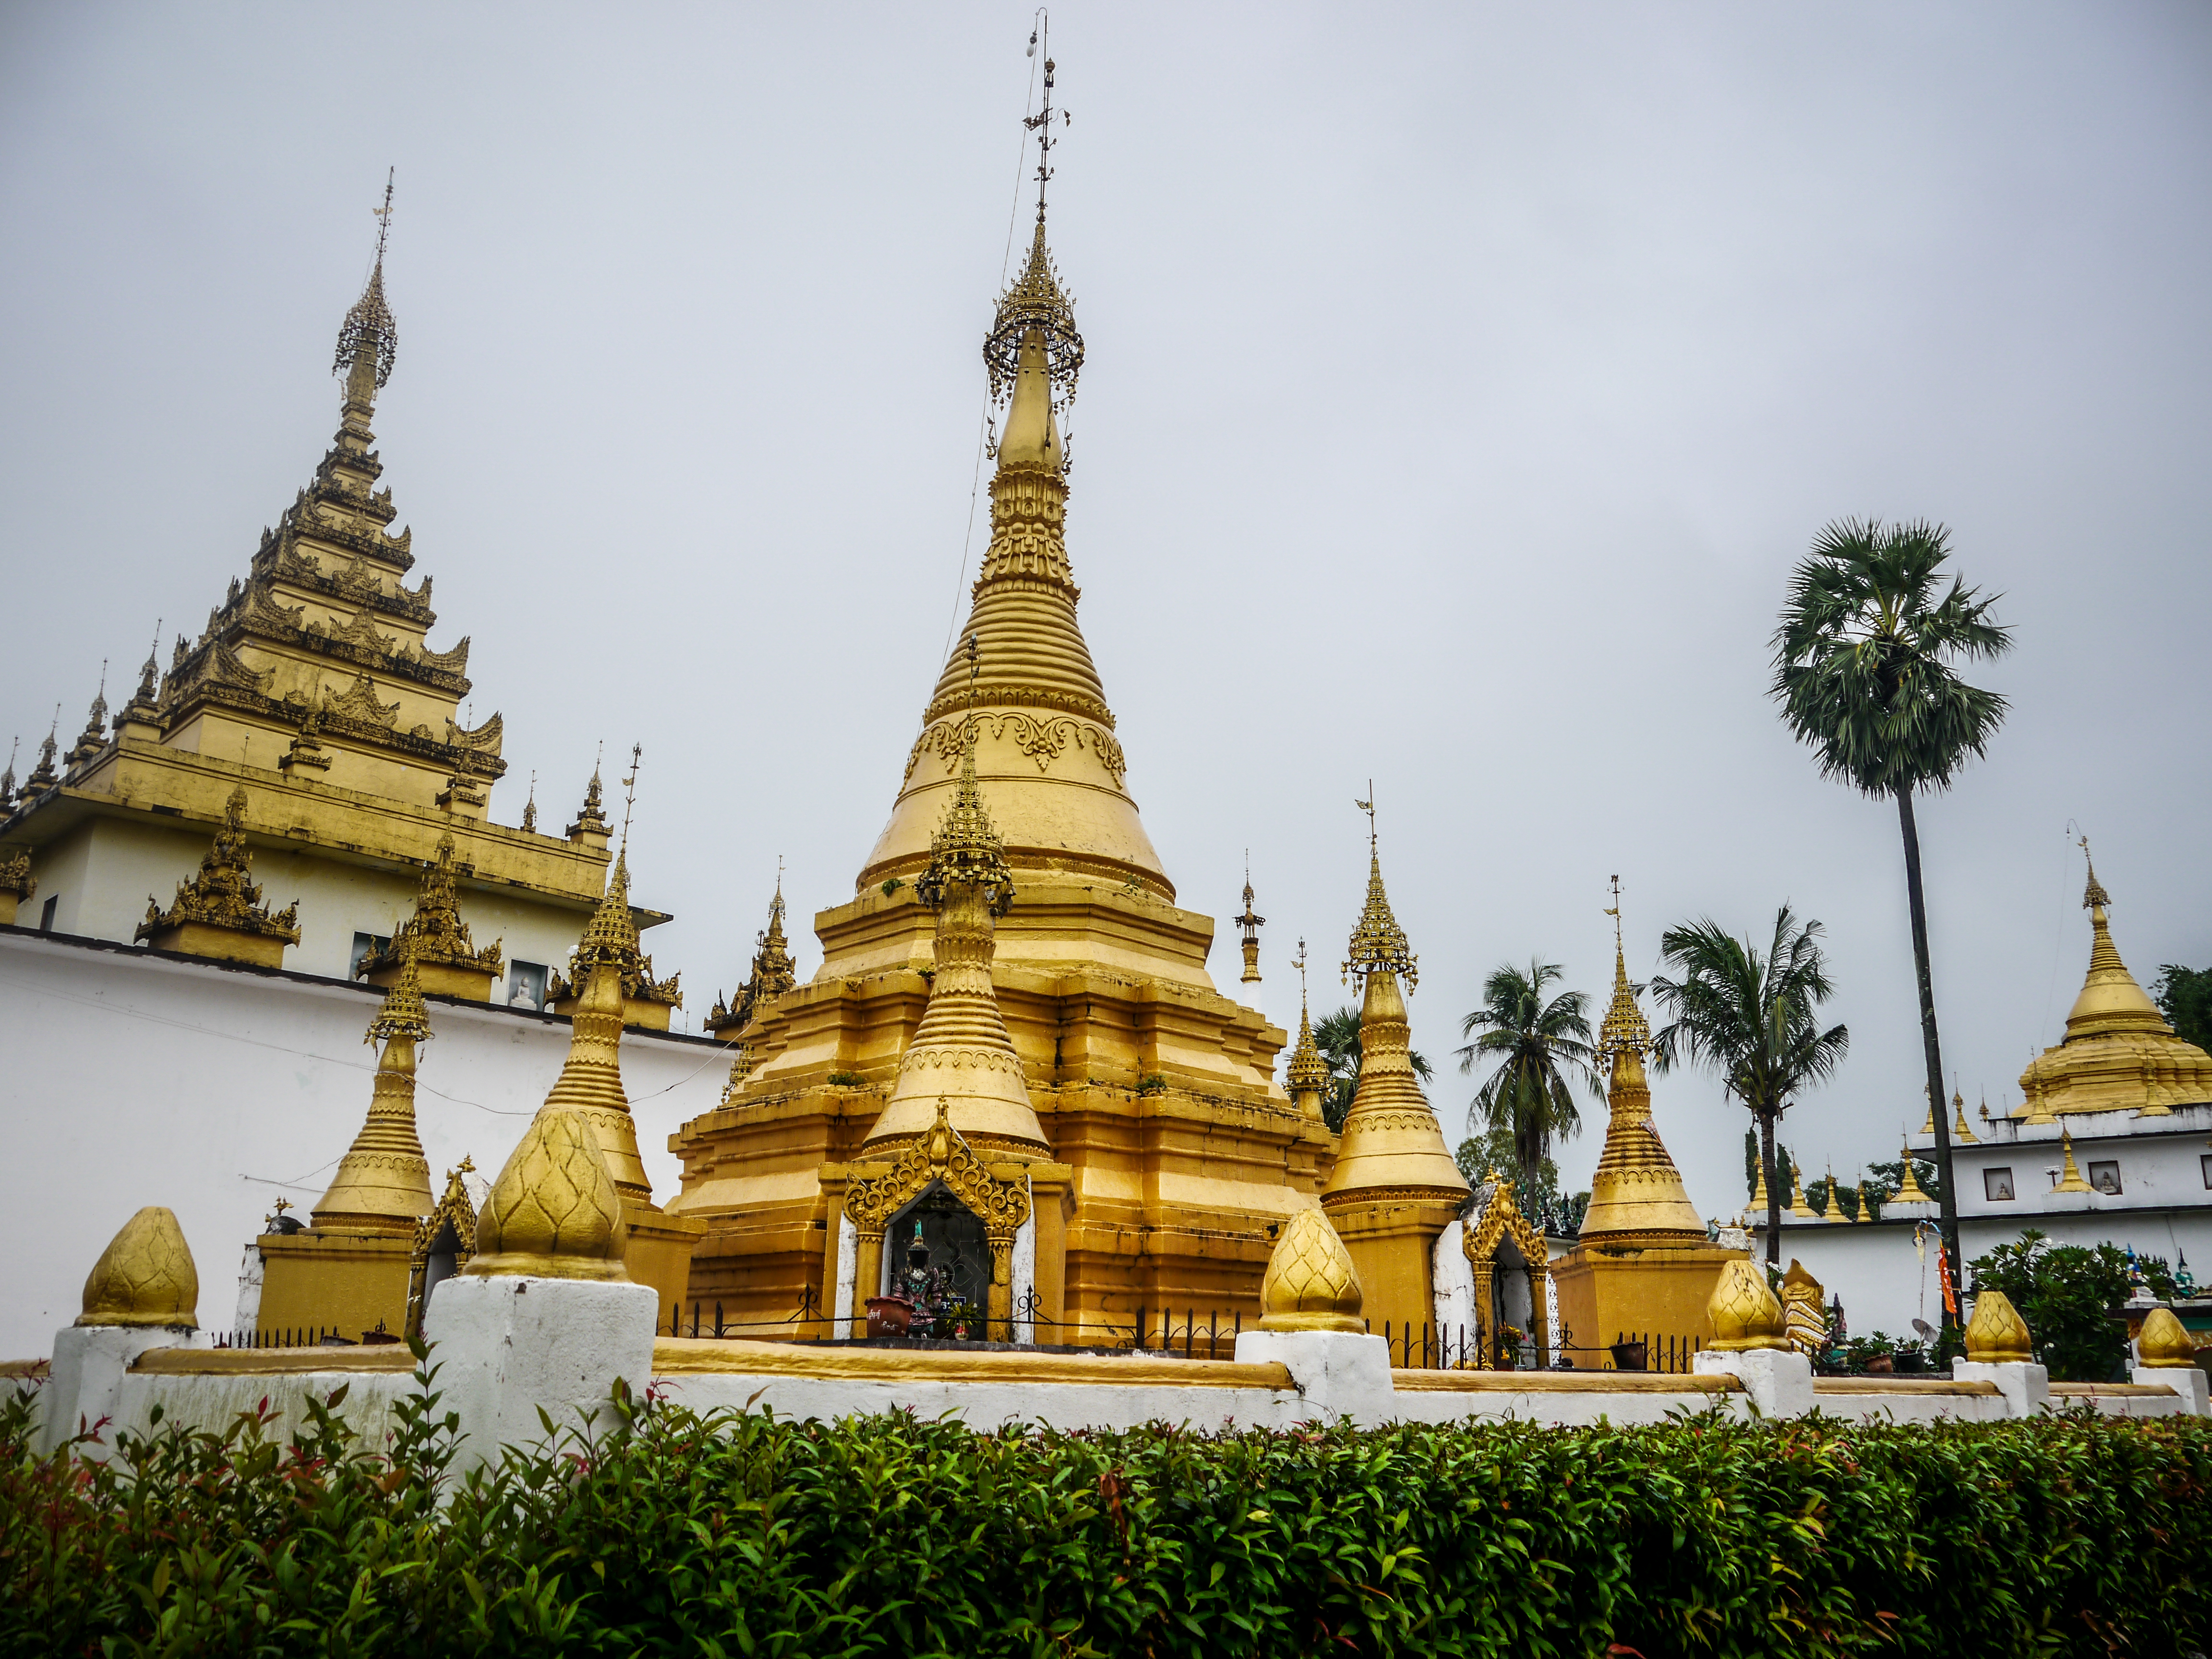
ancient, architecture, asia, asian, buddha, buddhism, buddhist, burma, culture, famous, golden, holy, landmark, myanmar, nature, pagoda, rangoon, religion, sacred, shwedagon, sitting, sky, temple, tourism, tourist, travel, view, yangon, place of worship, building, historic site, spire, tower, wat, tourist attraction, steeple, chinese architecture, stupa, vacation, monastery, unesco world heritage site